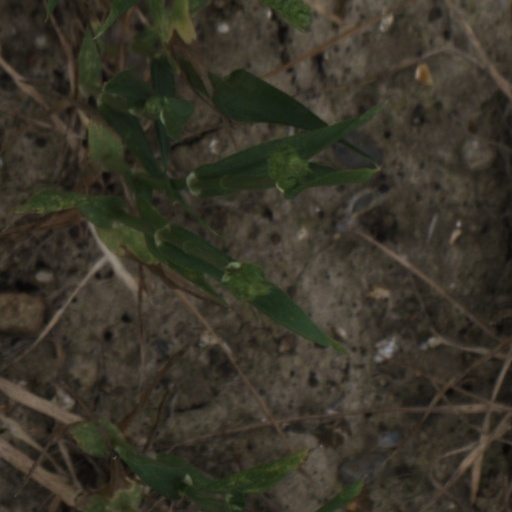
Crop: wheat